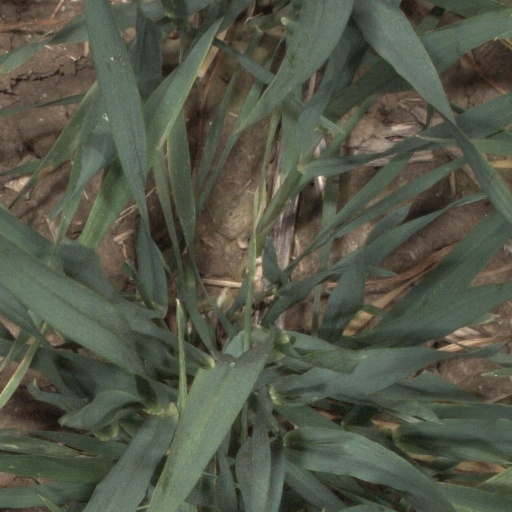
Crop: wheat